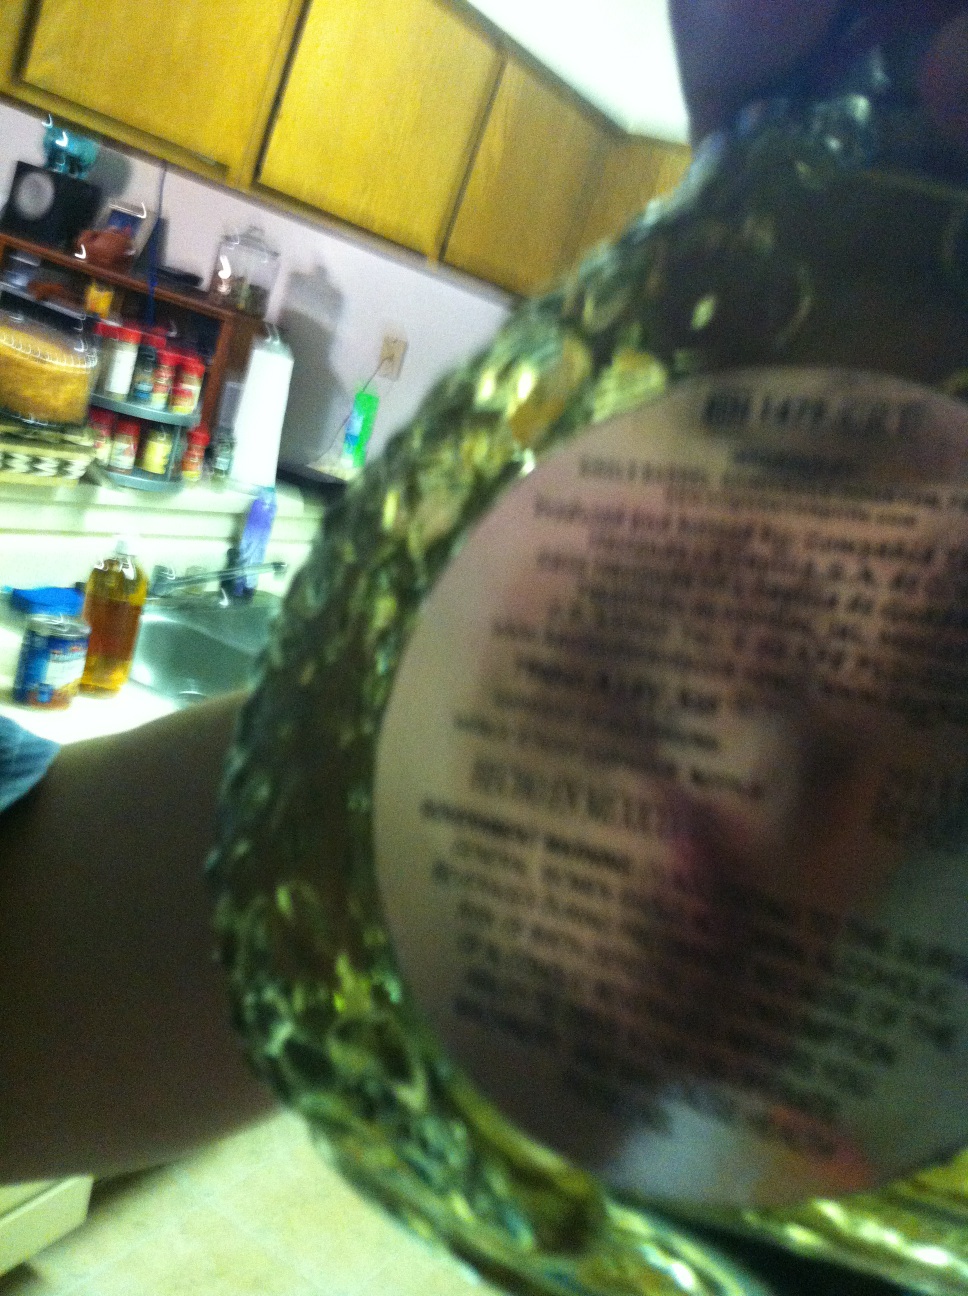Question: what kind of tequila is this
Answer: unanswerable